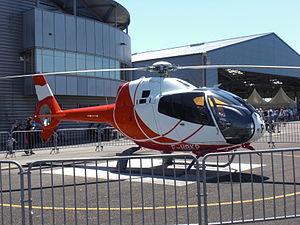
Hélicoptère de type Eurocopter EC-120B Calliope, immatriculation F-HBKP, stationné sur la base militaire de l'aérodrome de Dax-Seyresse. Exposé lors de la Fête de l'Hélicoptère 2012.
En 2020, les équipements de l'Armée de terre française rassemblent différentes sortes de véhicules et d'engins, des chars de combat, des véhicules de transport de troupe ainsi que des hélicoptères de combat. Les chiffres ci-dessous indiquent majoritairement le nombre de matériel en service auquel il faut rajouter celui stocké.
Dax est une commune du sud-ouest de la France, située dans le département des Landes. Elle appartient à l'ancienne province de Gascogne. C'est une station thermale très fréquentée. Ses habitants sont appelés les Dacquois.